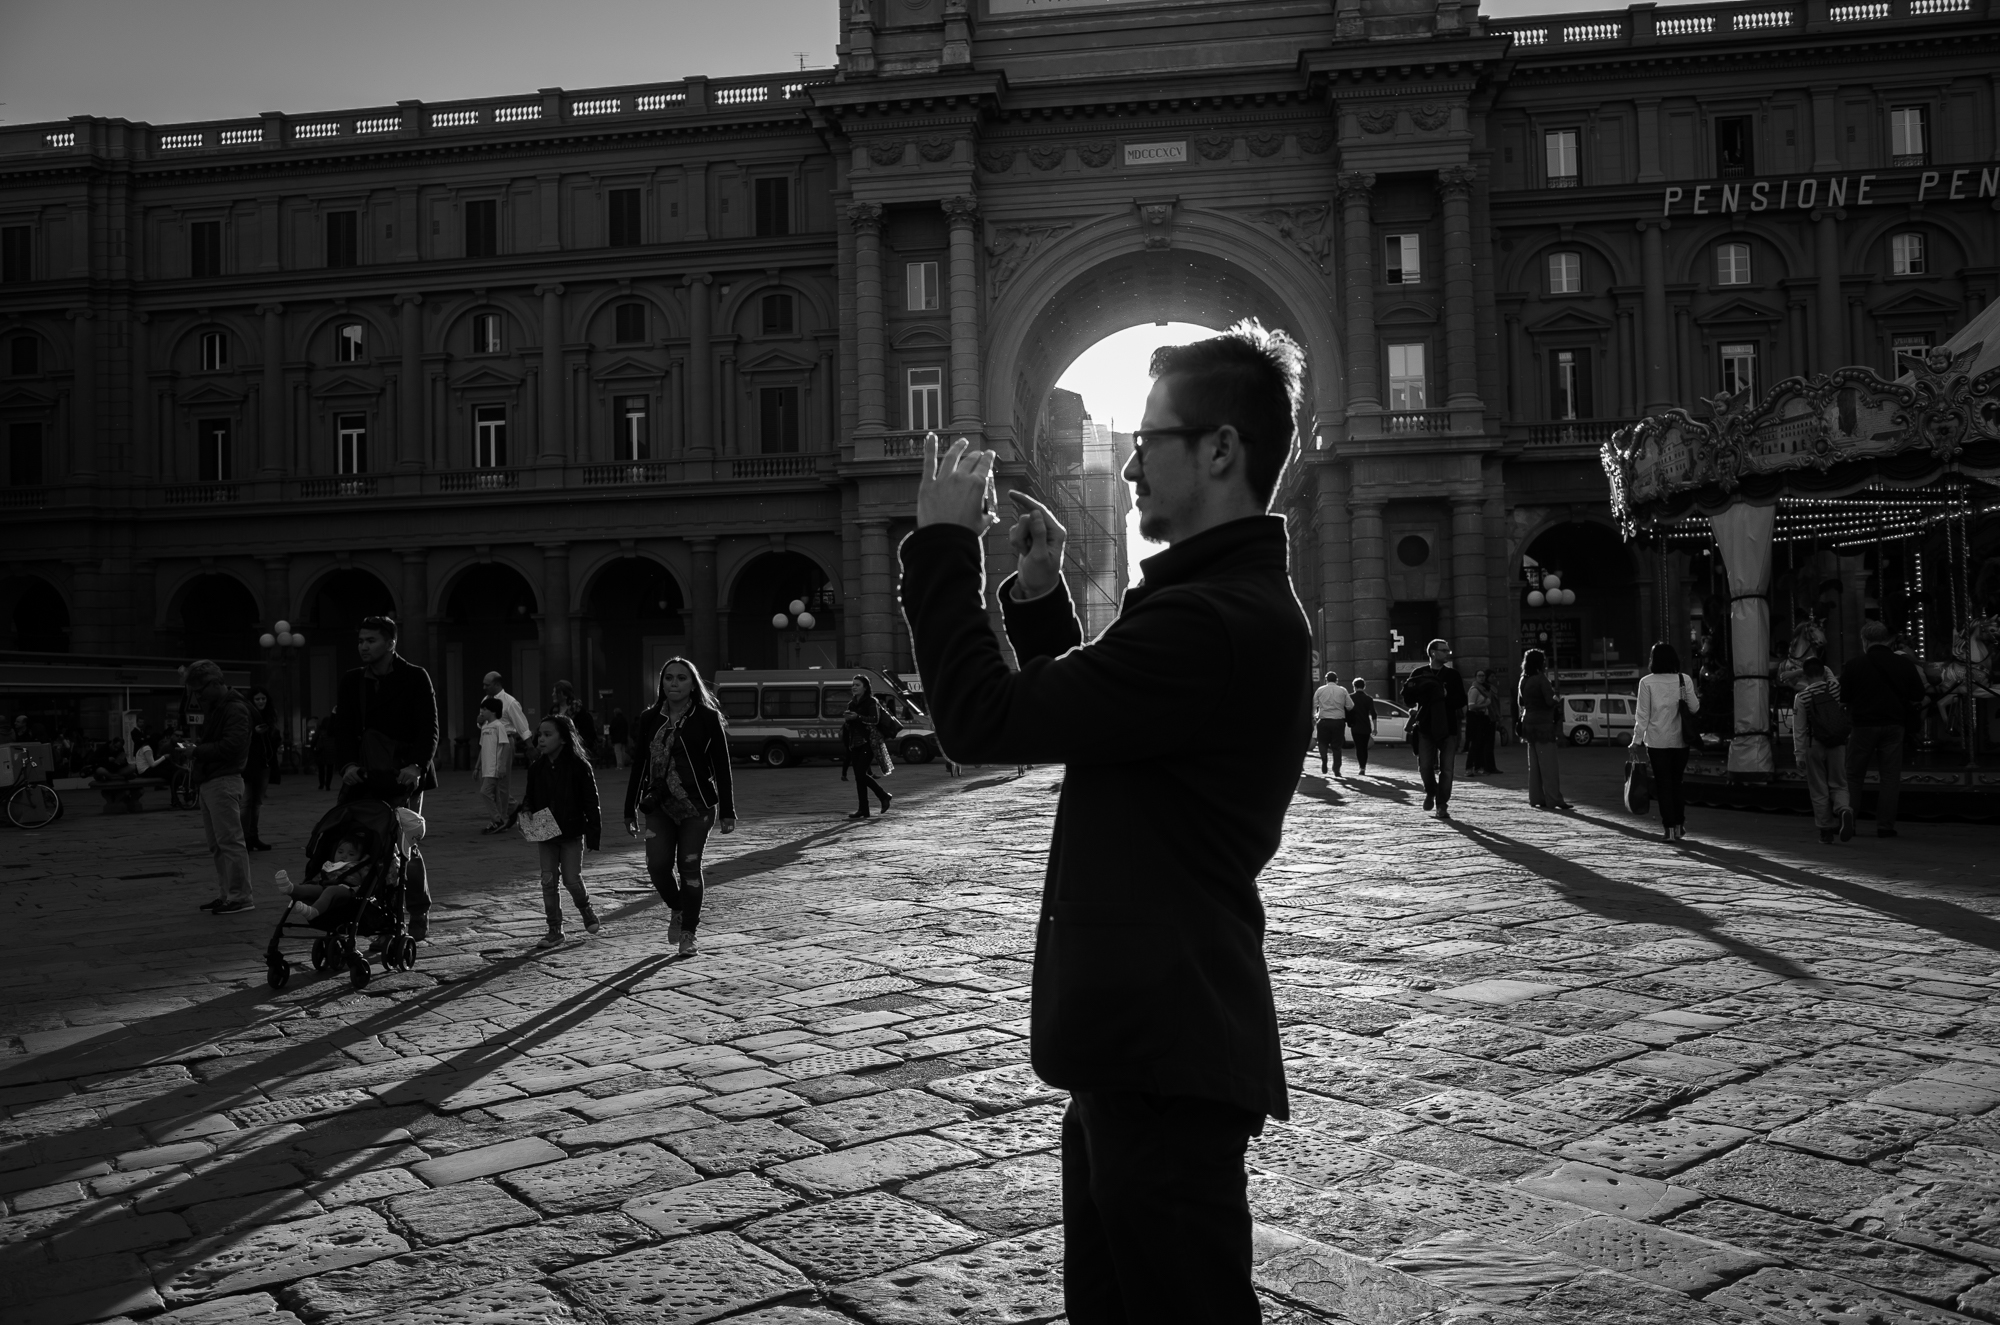
pedestrian, black and white, road, street, photography, crowd, evening, darkness, black, monochrome, blackwhite, temple, infrastructure, photograph, snapshot, image, florence, florenz, monochrome photography, film noir